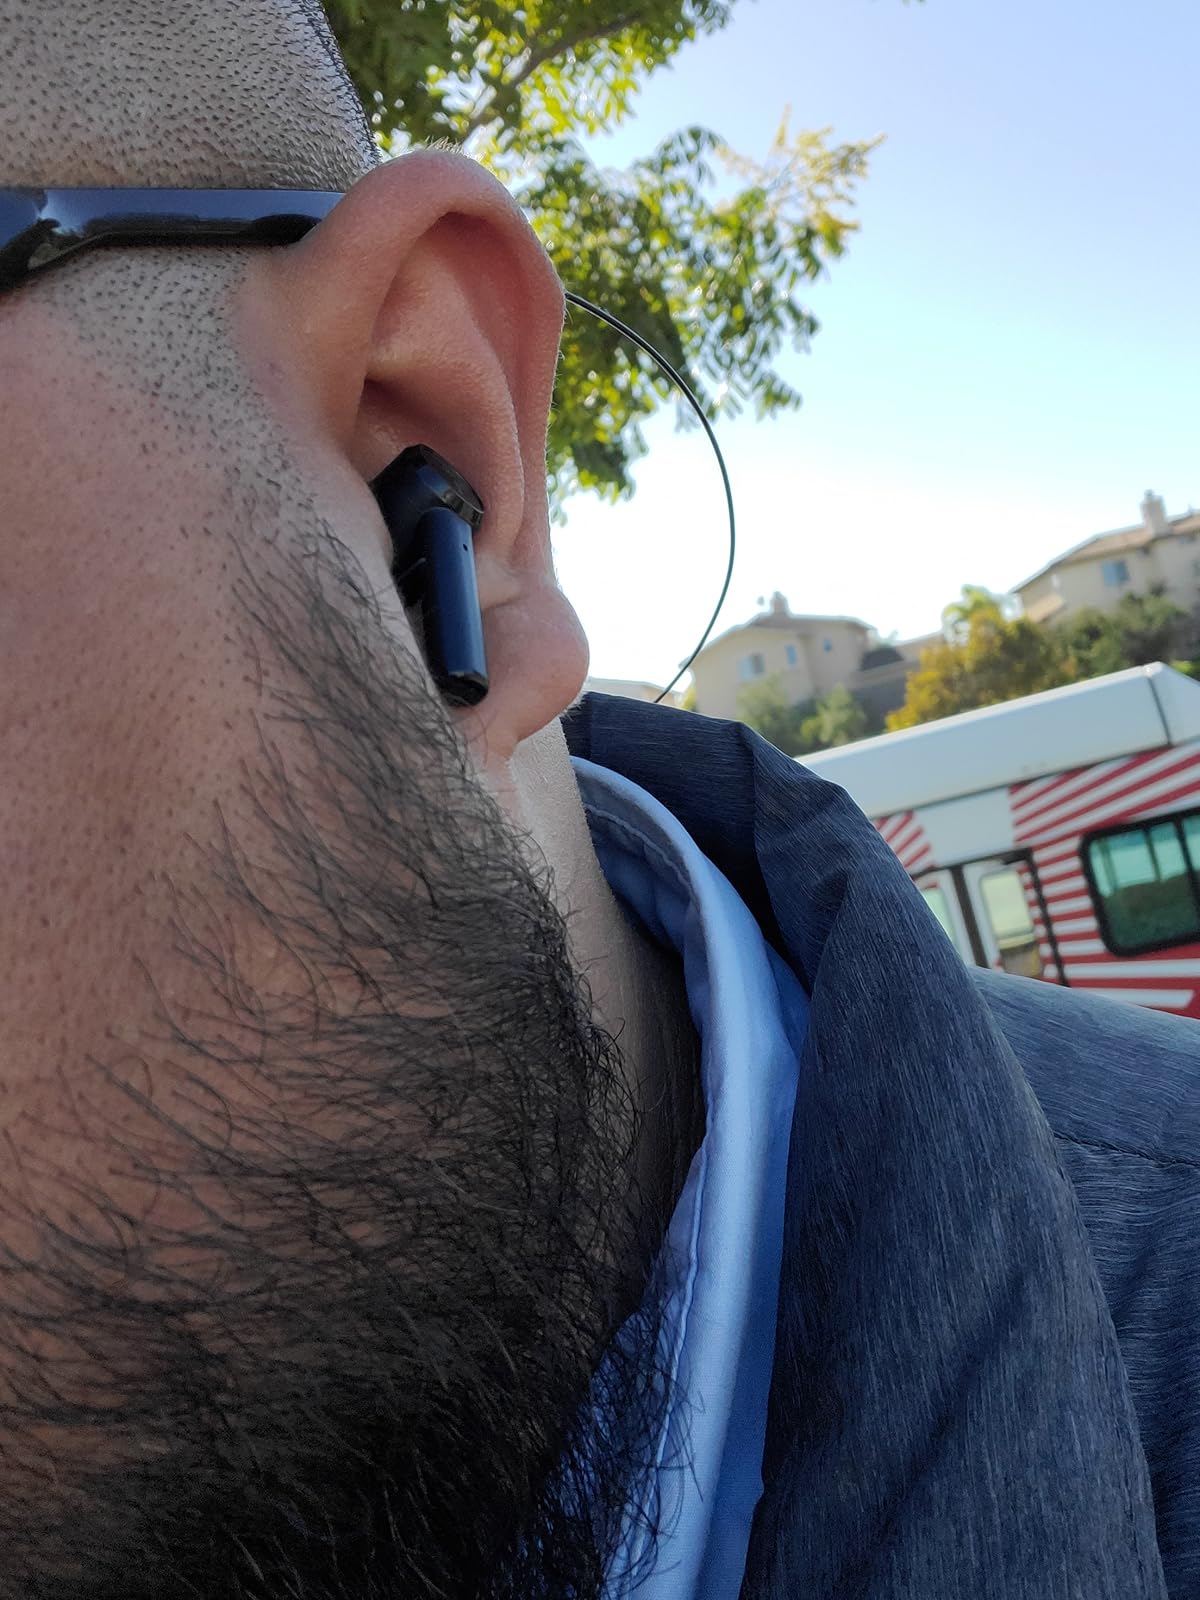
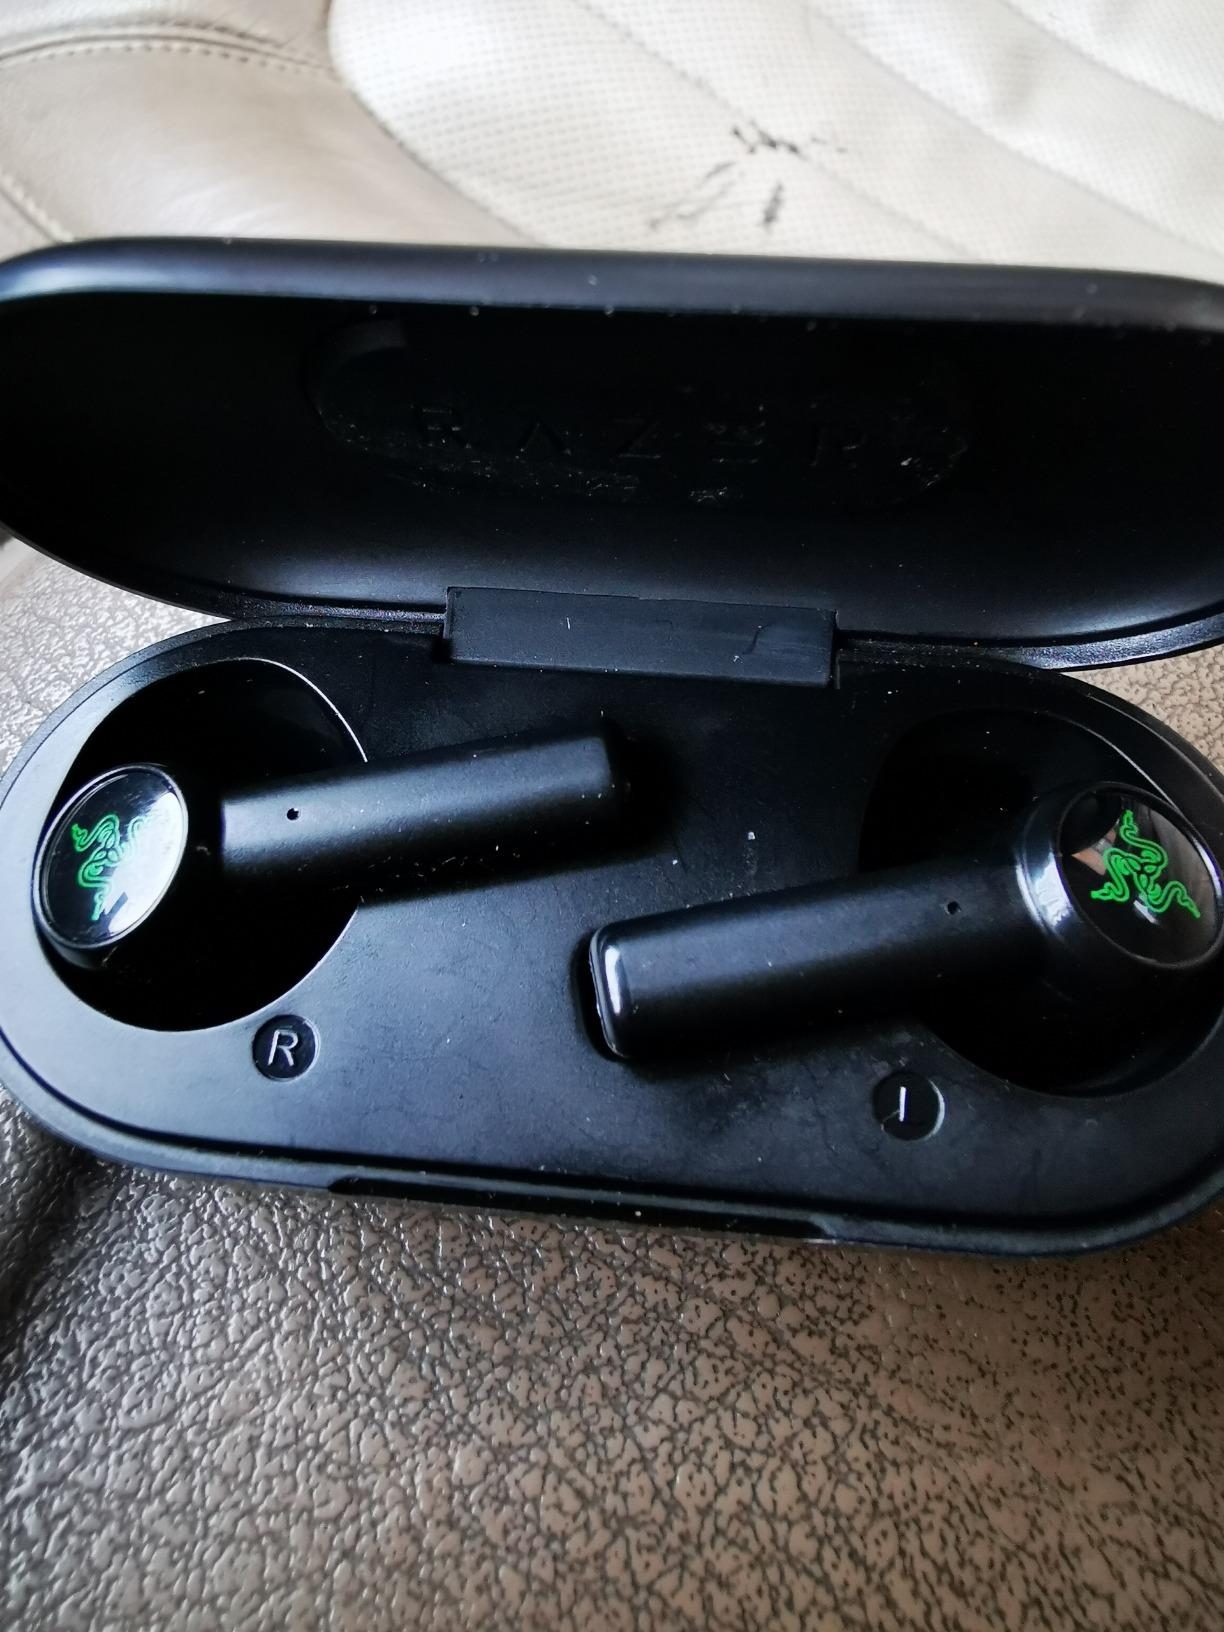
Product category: earbuds
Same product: yes